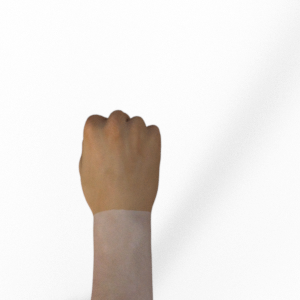
Label: rock